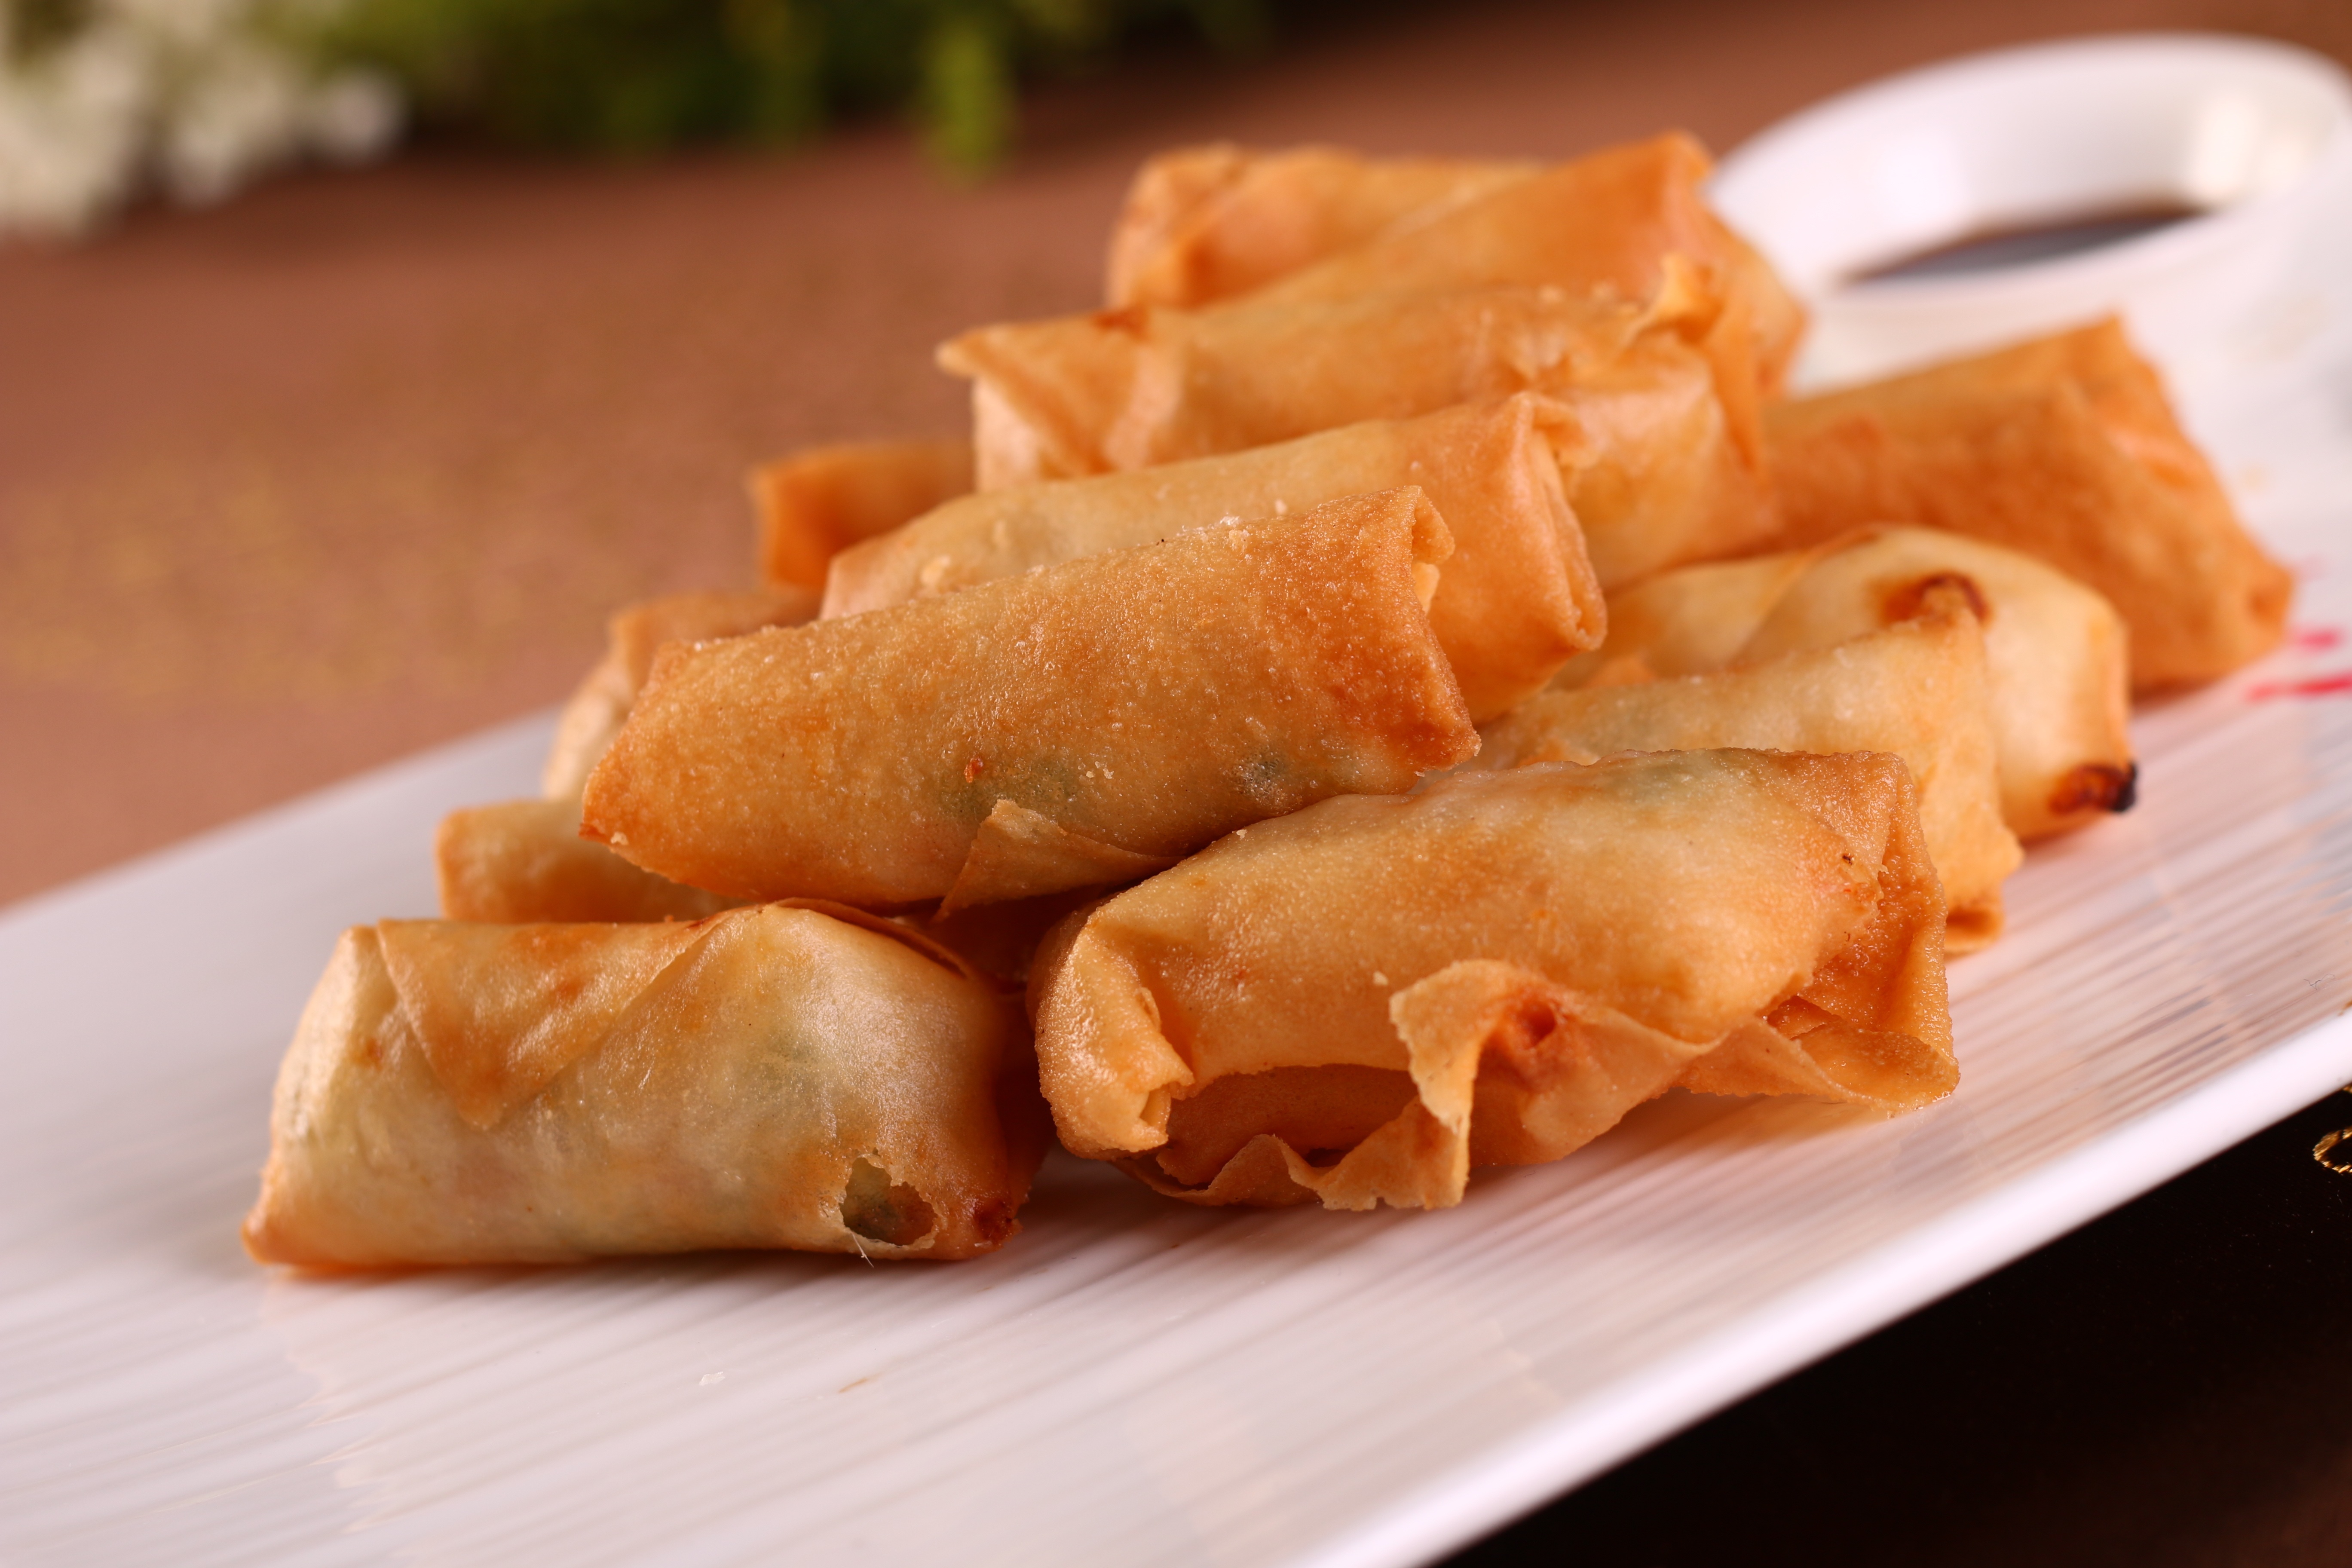
dish, food, gourmet, dessert, cuisine, asian food, chinese food, dim sum, traditional cuisine, egg roll, fried foods, spring rolls, lumpia, taquito, nem r n, spring roll, jiaozi, wonton